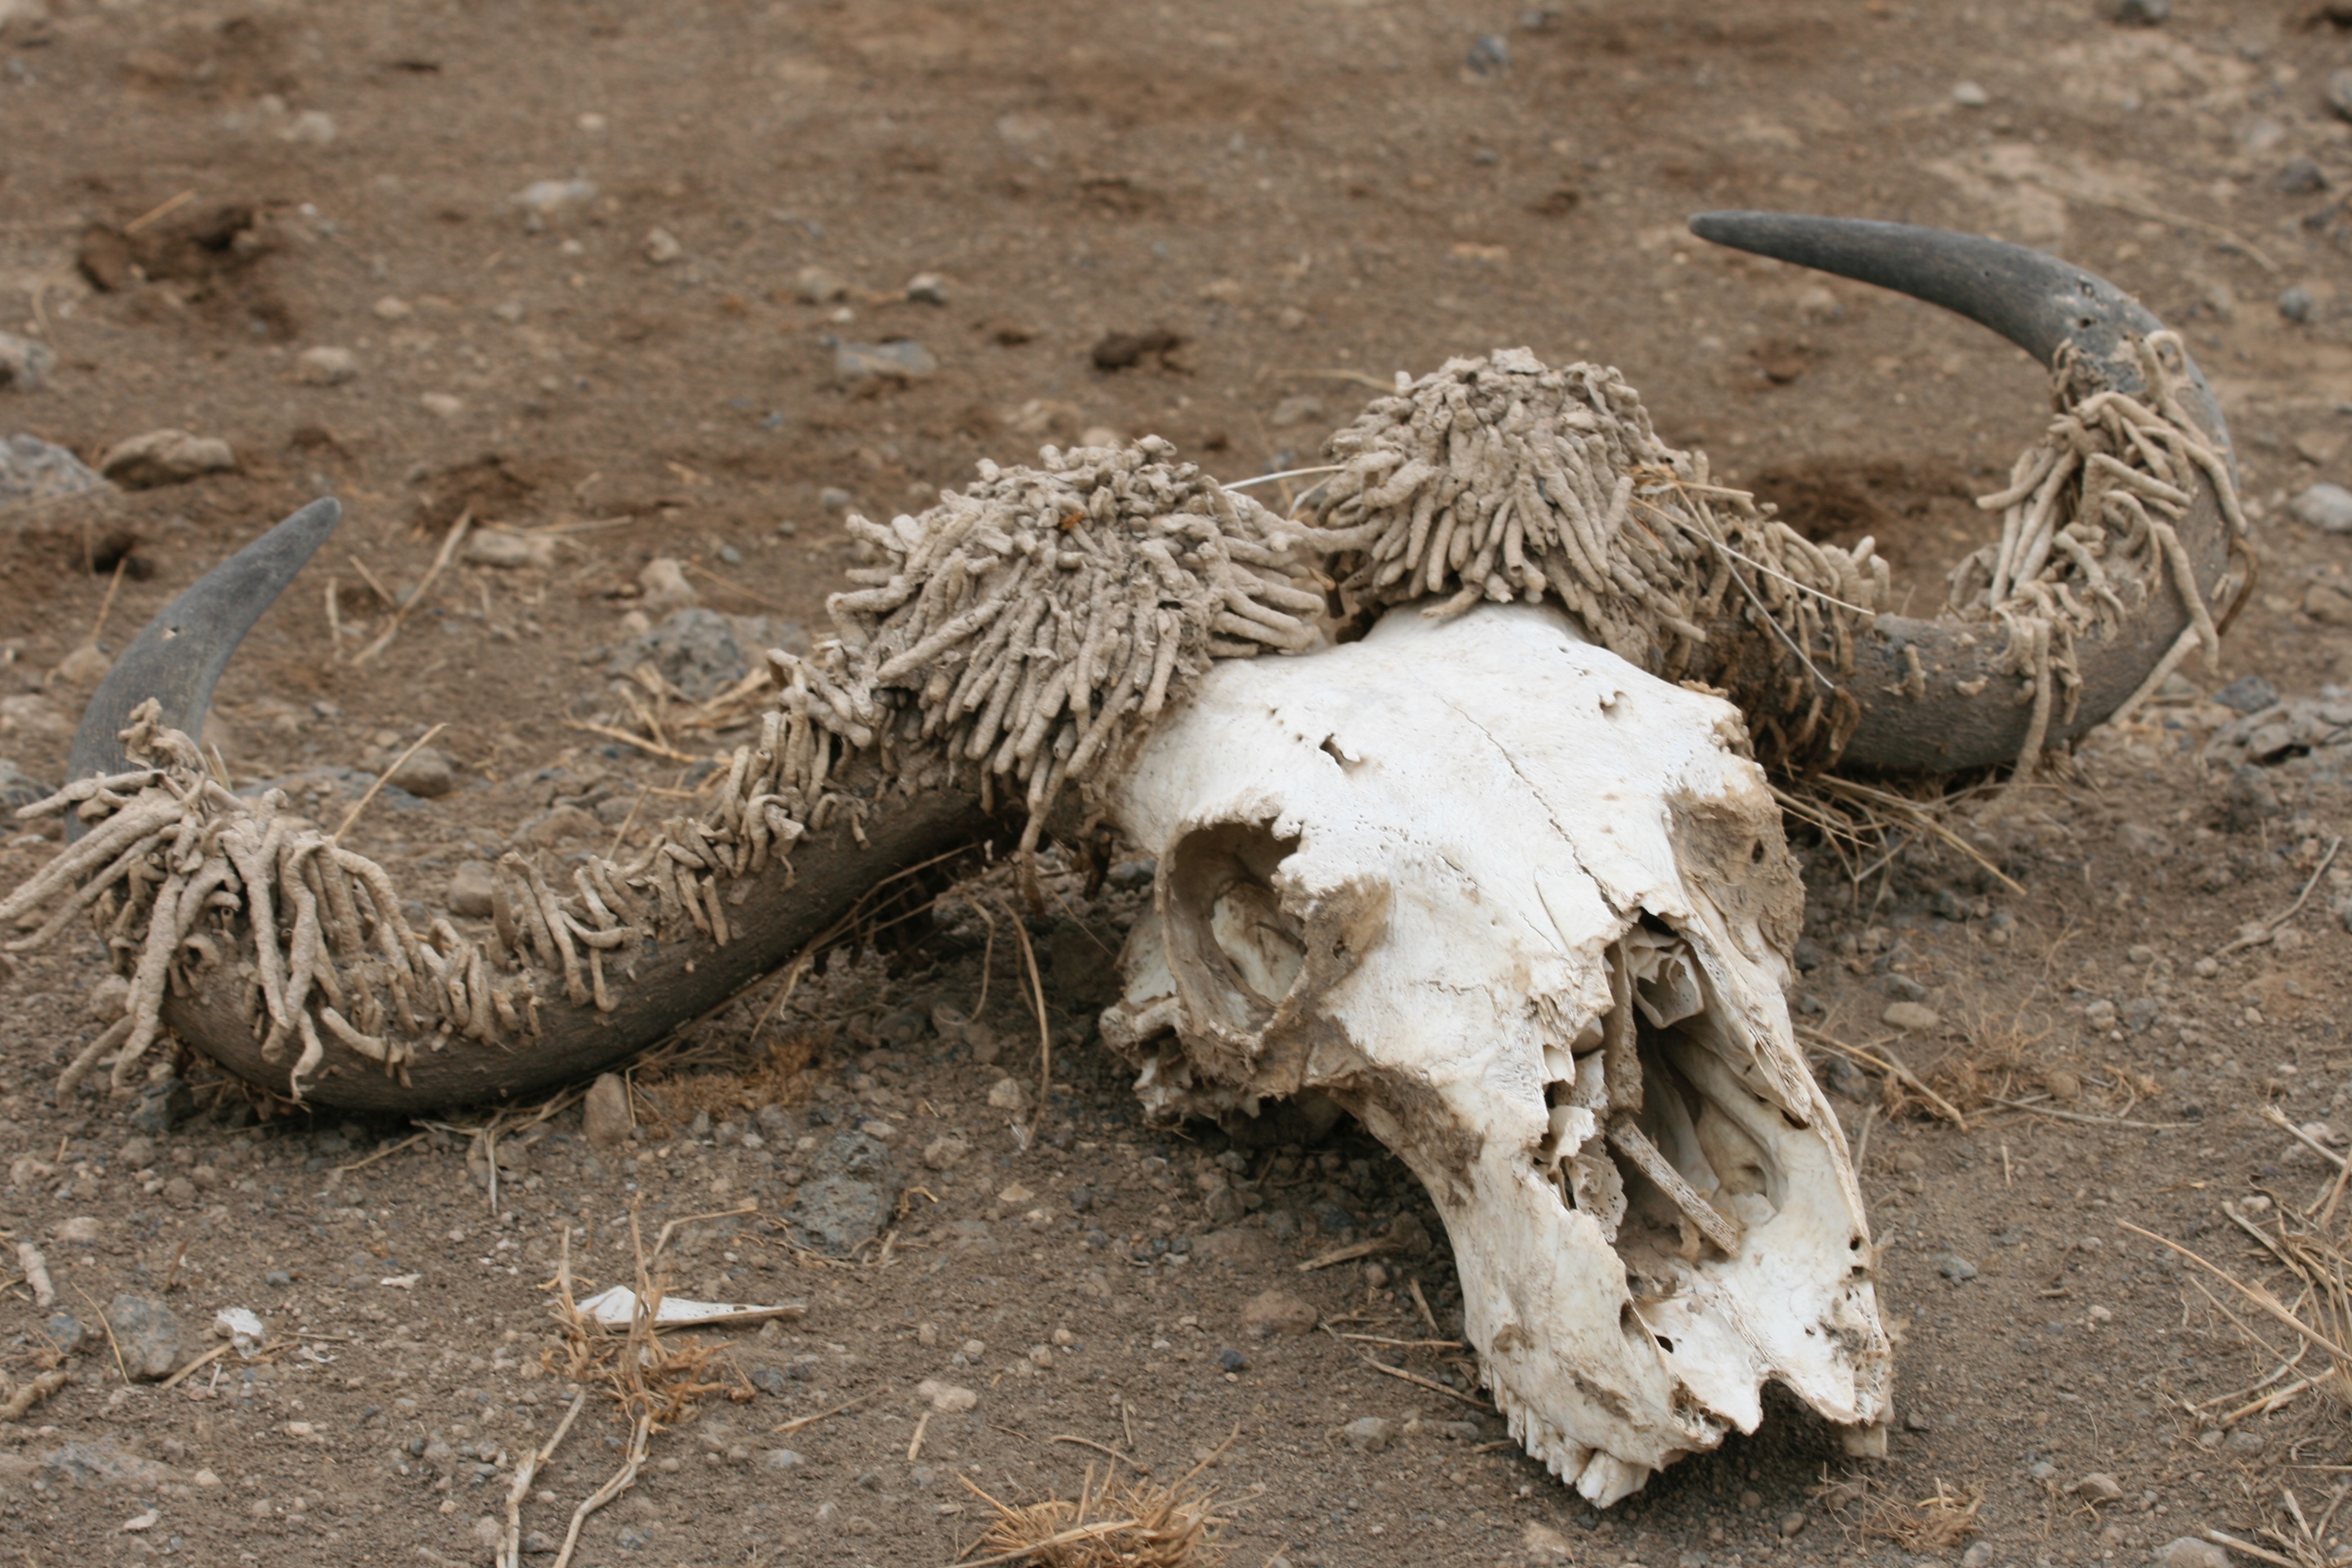
wildlife, mud, soil, reptile, death, skull, fauna, antelope